Mary of the Divine Heart

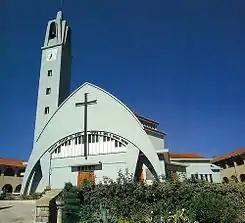
The Church of the Sacred Heart of Jesus in Ermesinde, Portugal

In 1888, she visited the Hospital of Darfeld, founded by her father, with her mother and encountered a girl involved in a scandal. Maria Droste zu Vischering reached out to the unfortunate. That episode can be considered her first contact with the charism of the Sisters of the Good Shepherd. In the parish church, a short time later, she again heard the voice of Jesus, who told her: "You must enter the convent of the Good Shepherd". On 21 November 1888, at the age of 25, she joined that congregation. When she received the religious habit, she received the religious name "Mary of the Divine Heart". Her initial duties were to attend to visitors as the doorkeeper.